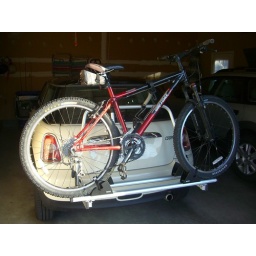
My minicooper with mountain bike in my garage